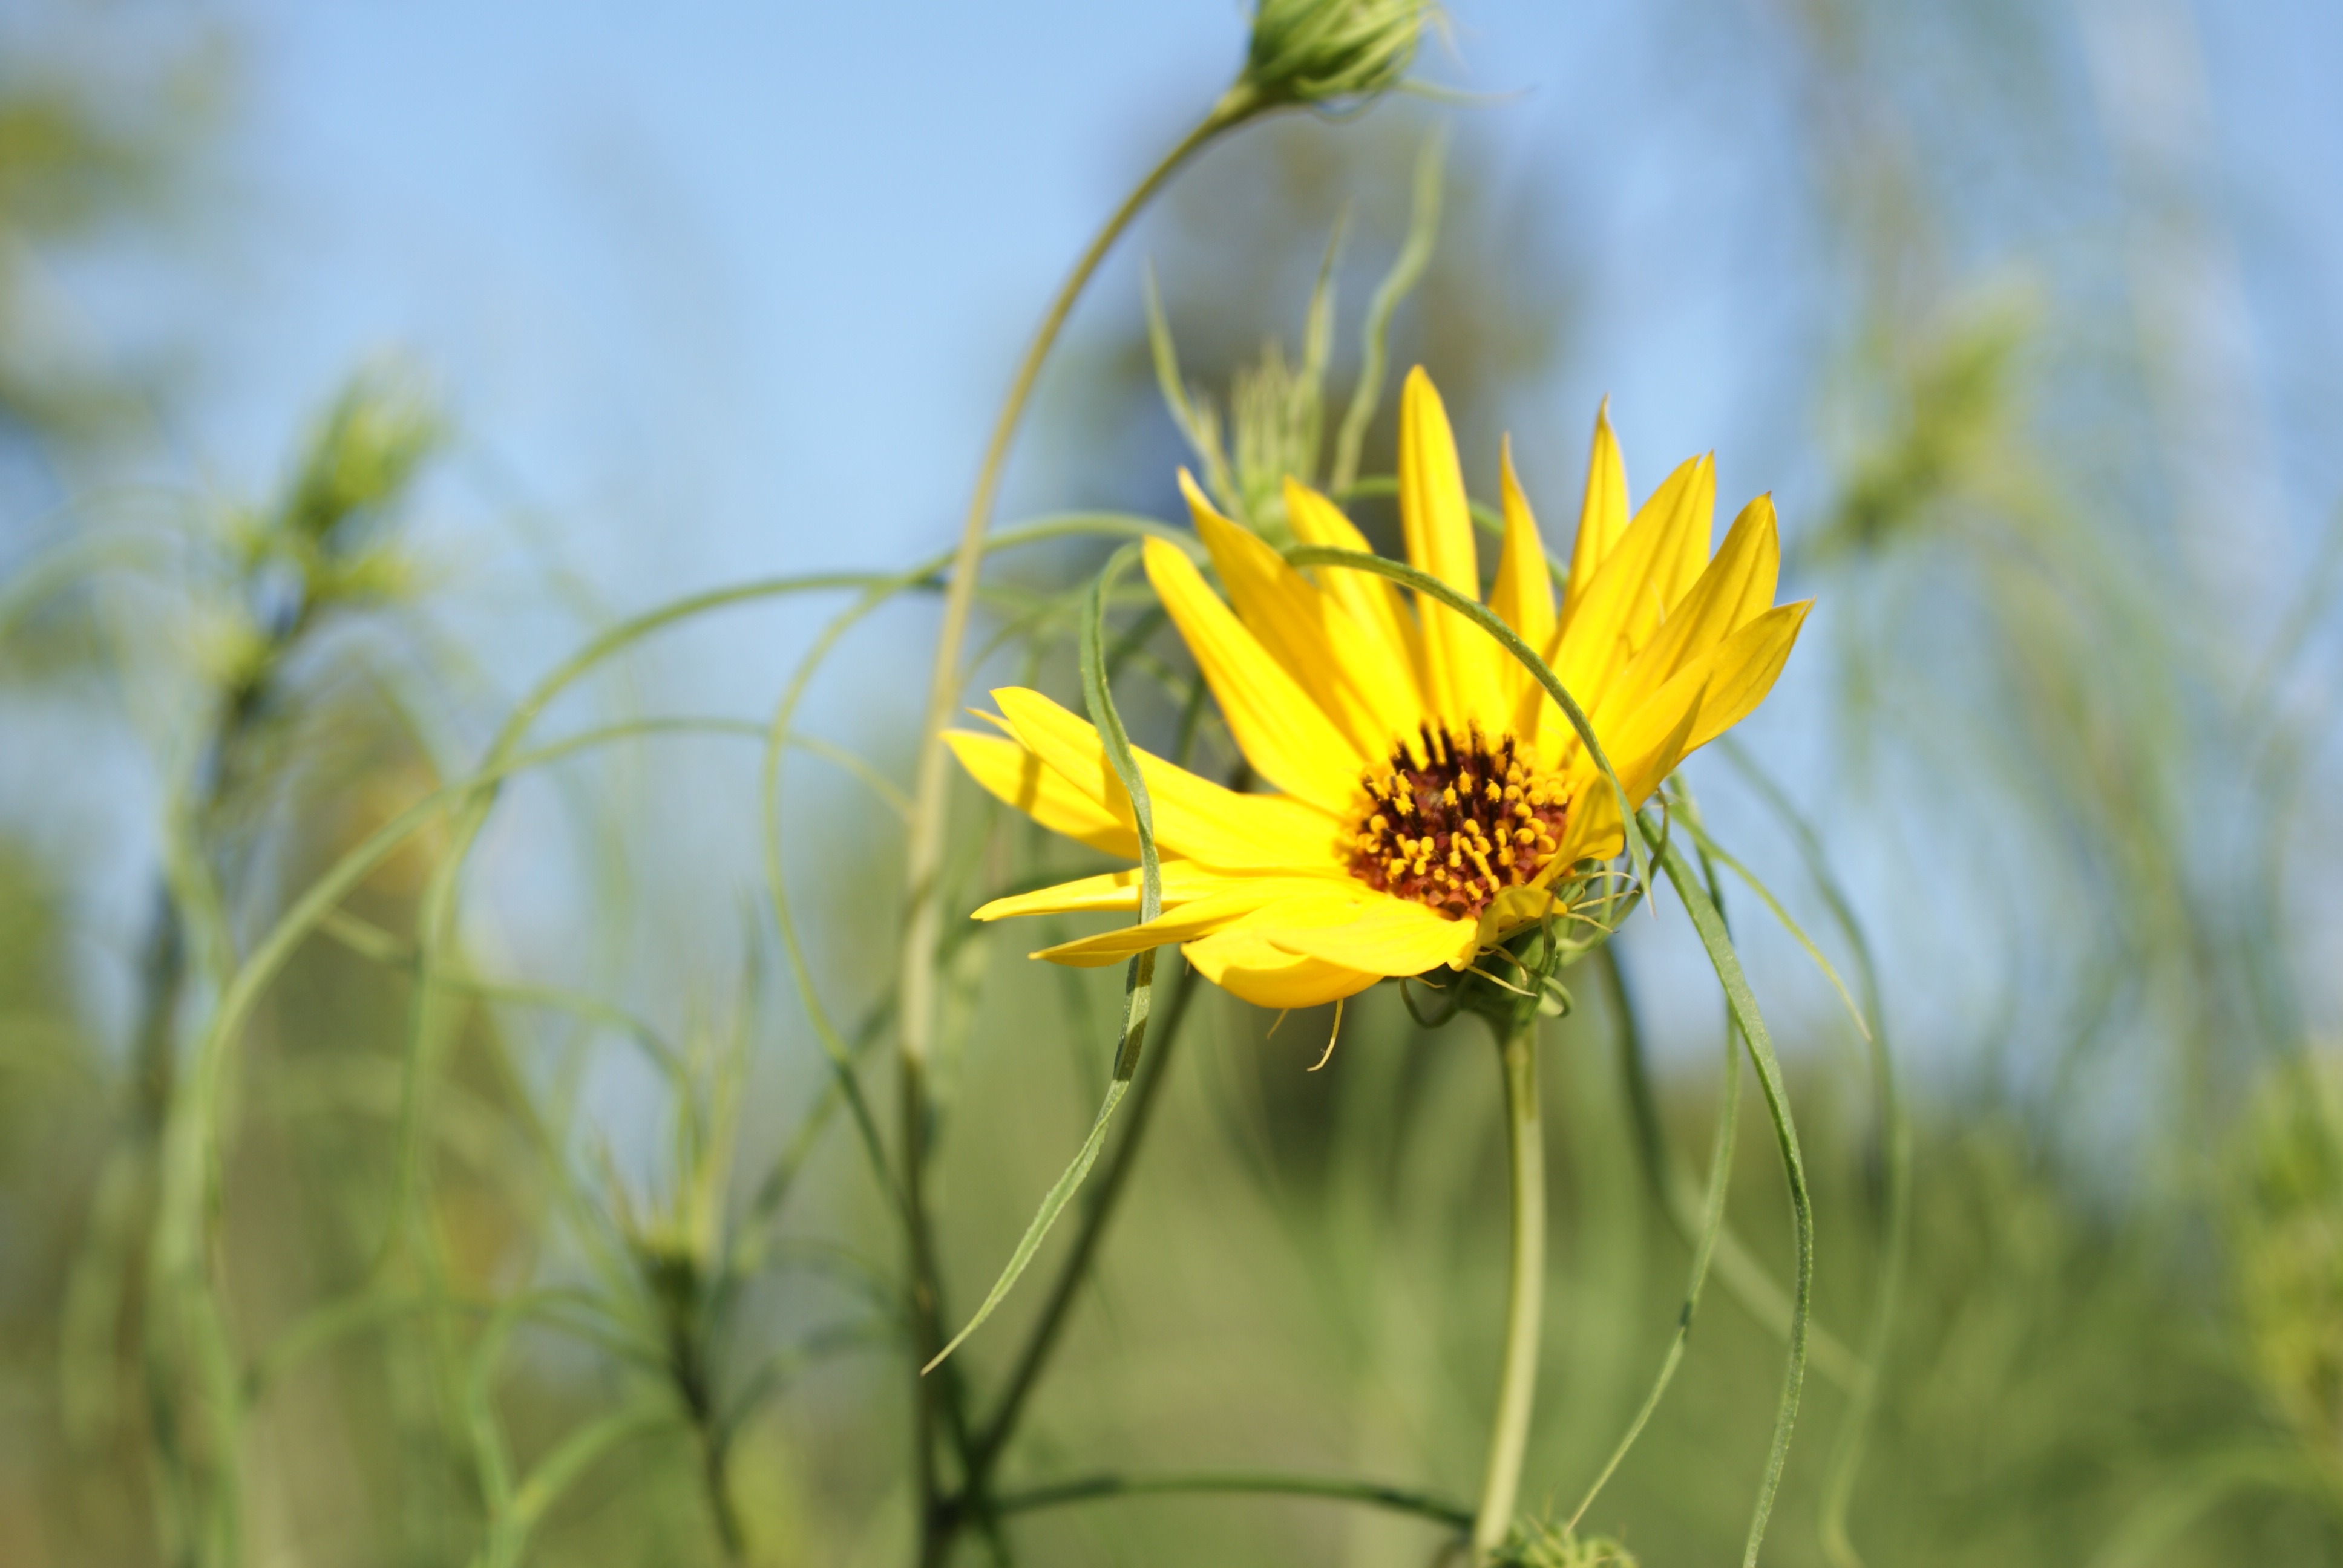
nature, grass, blossom, plant, field, meadow, prairie, sunlight, flower, petal, green, botany, yellow, flora, yellow flower, wildflower, close up, macro photography, flowering plant, daisy family, plant stem, land plant